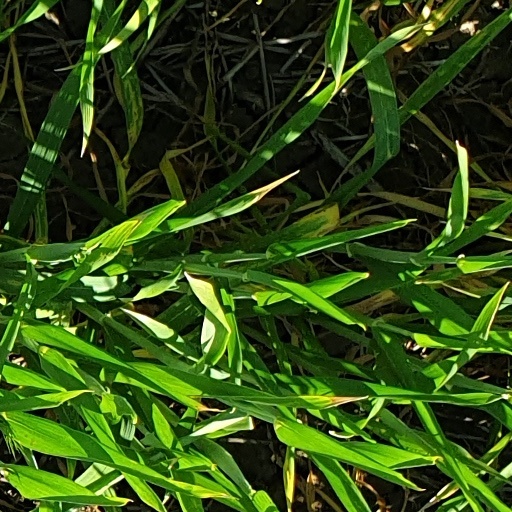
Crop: wheat